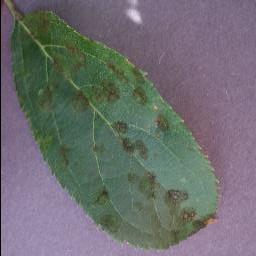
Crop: apple
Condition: scab